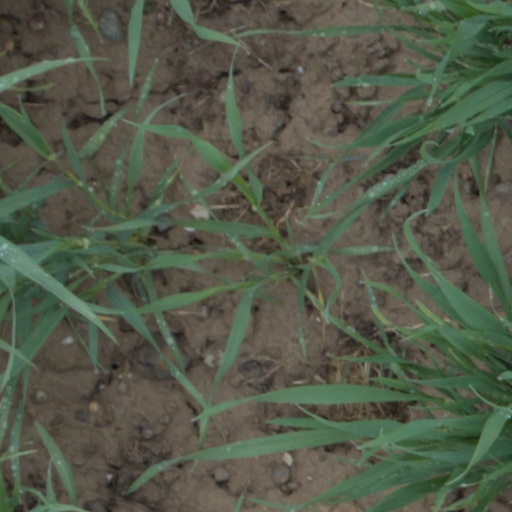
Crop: wheat